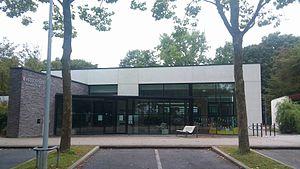
Médiathèque d'Emery à Emerainville (77) en France
Émerainville est une commune française située dans le département de Seine-et-Marne en région Île-de-France.